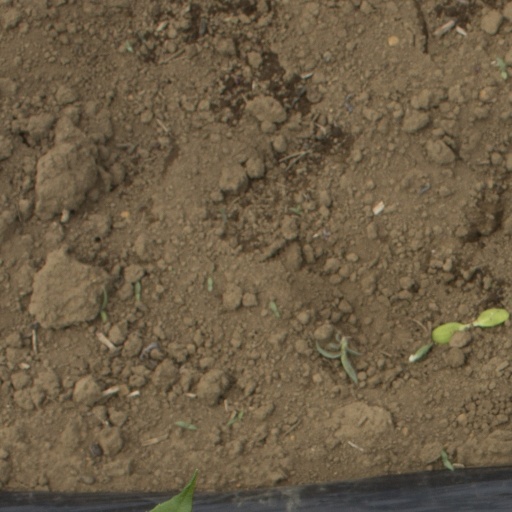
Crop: Jerusalem artichoke